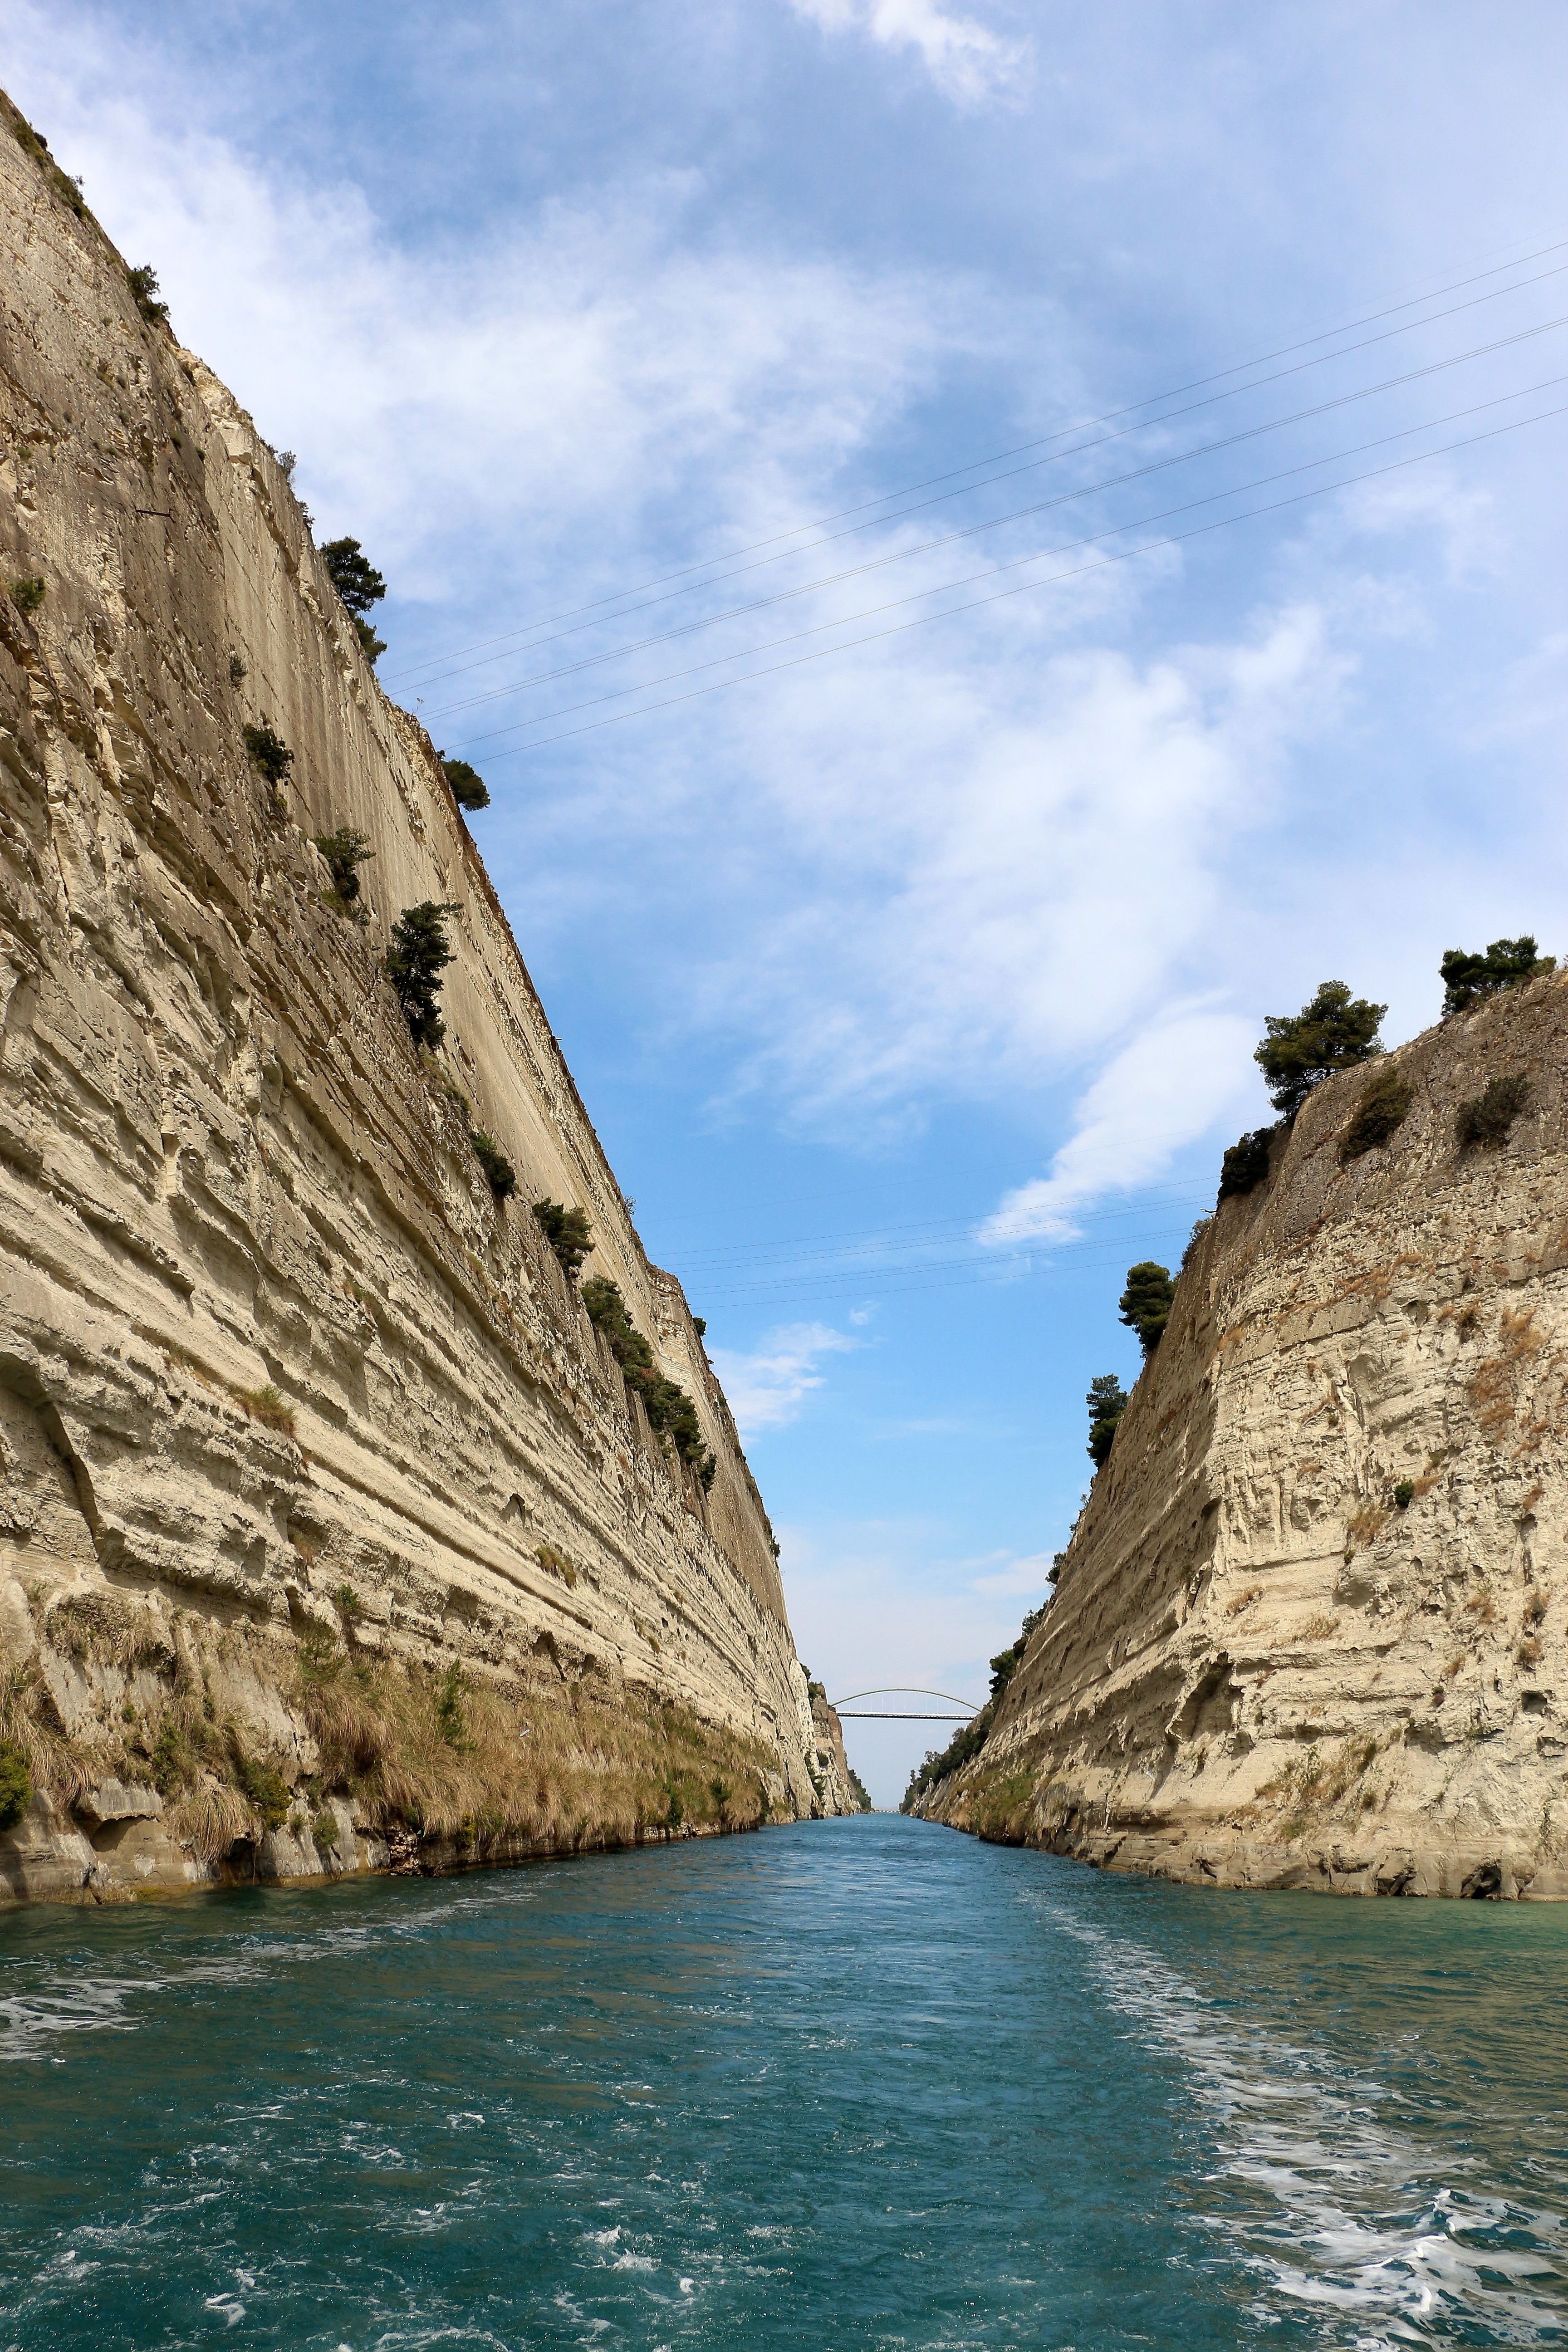
beach, sea, coast, water, rock, ocean, boat, river, vacation, cliff, vehicle, bay, terrain, waterway, boating, ships, greece, channel, cape, wadi, landform, corinth, corinth canal, geographical feature